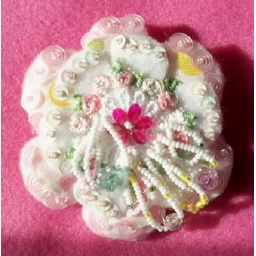
This is a hand sewn white flower brooch. It has white seed beads looped in the center.